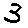
Label: 3